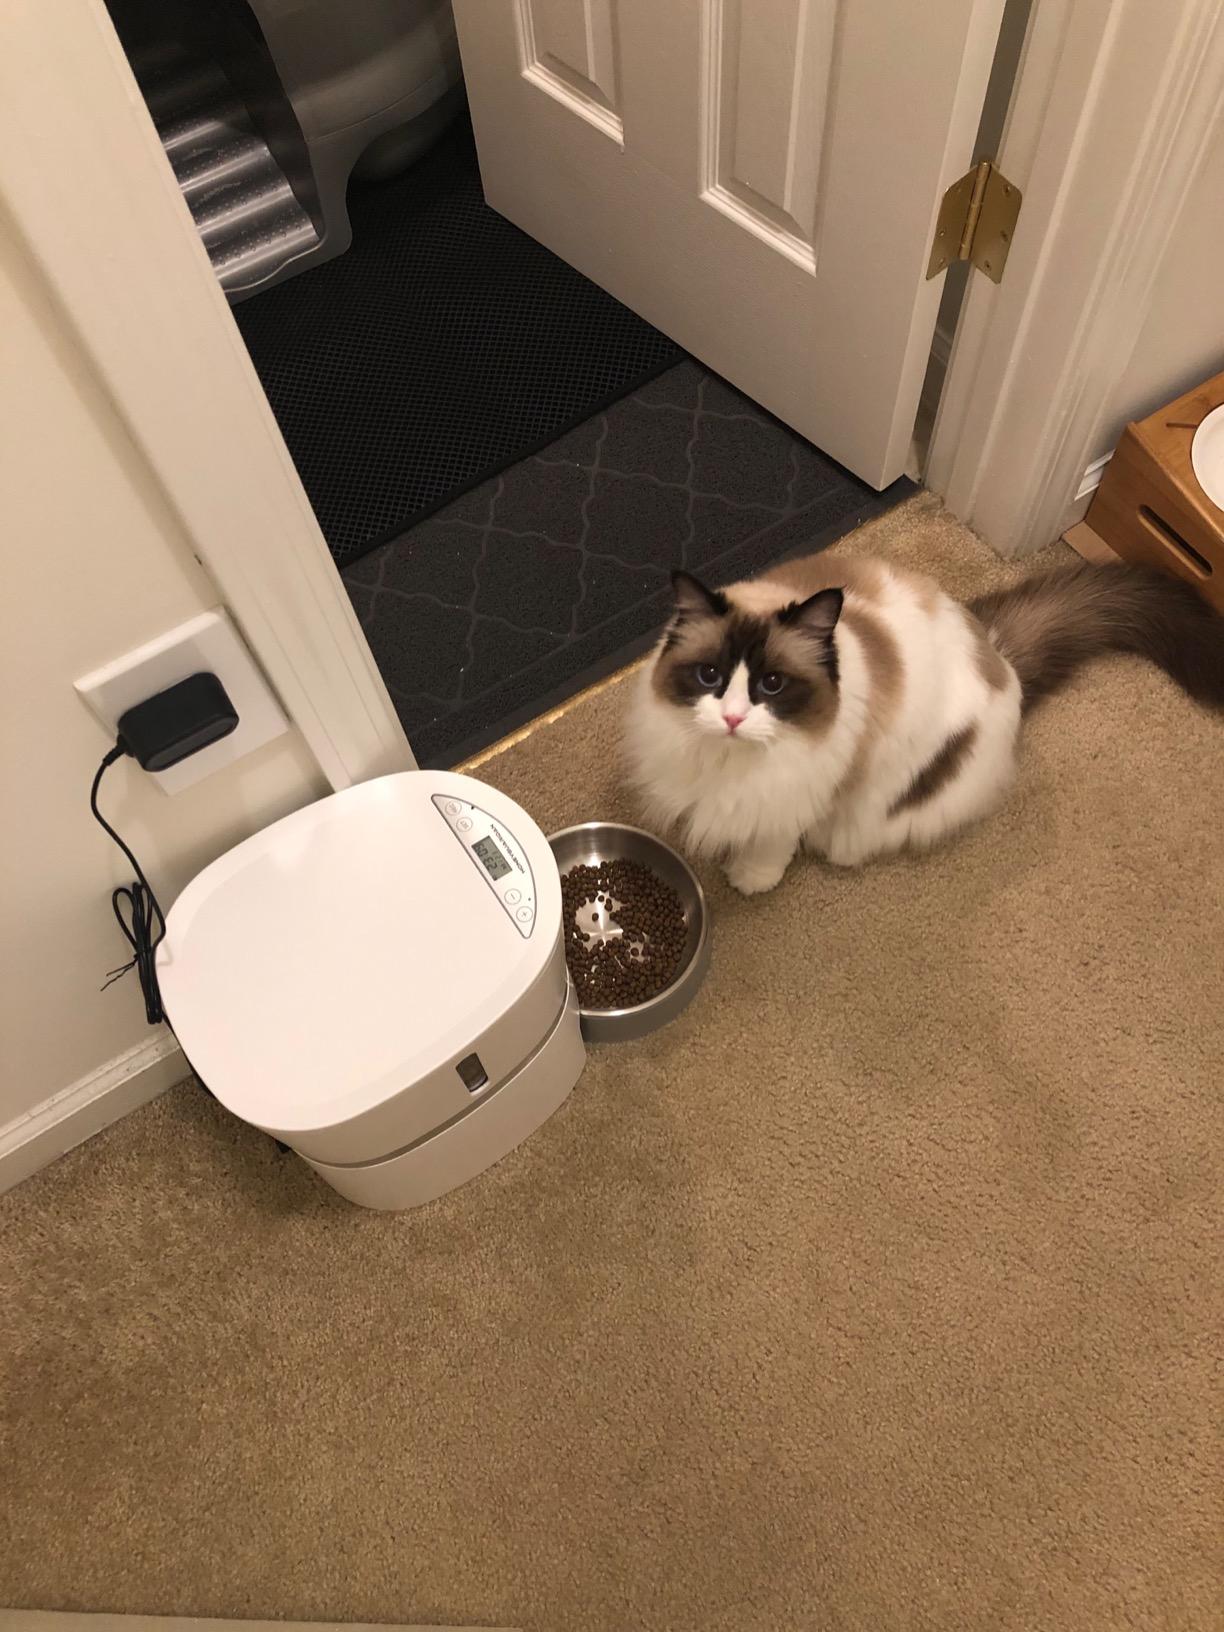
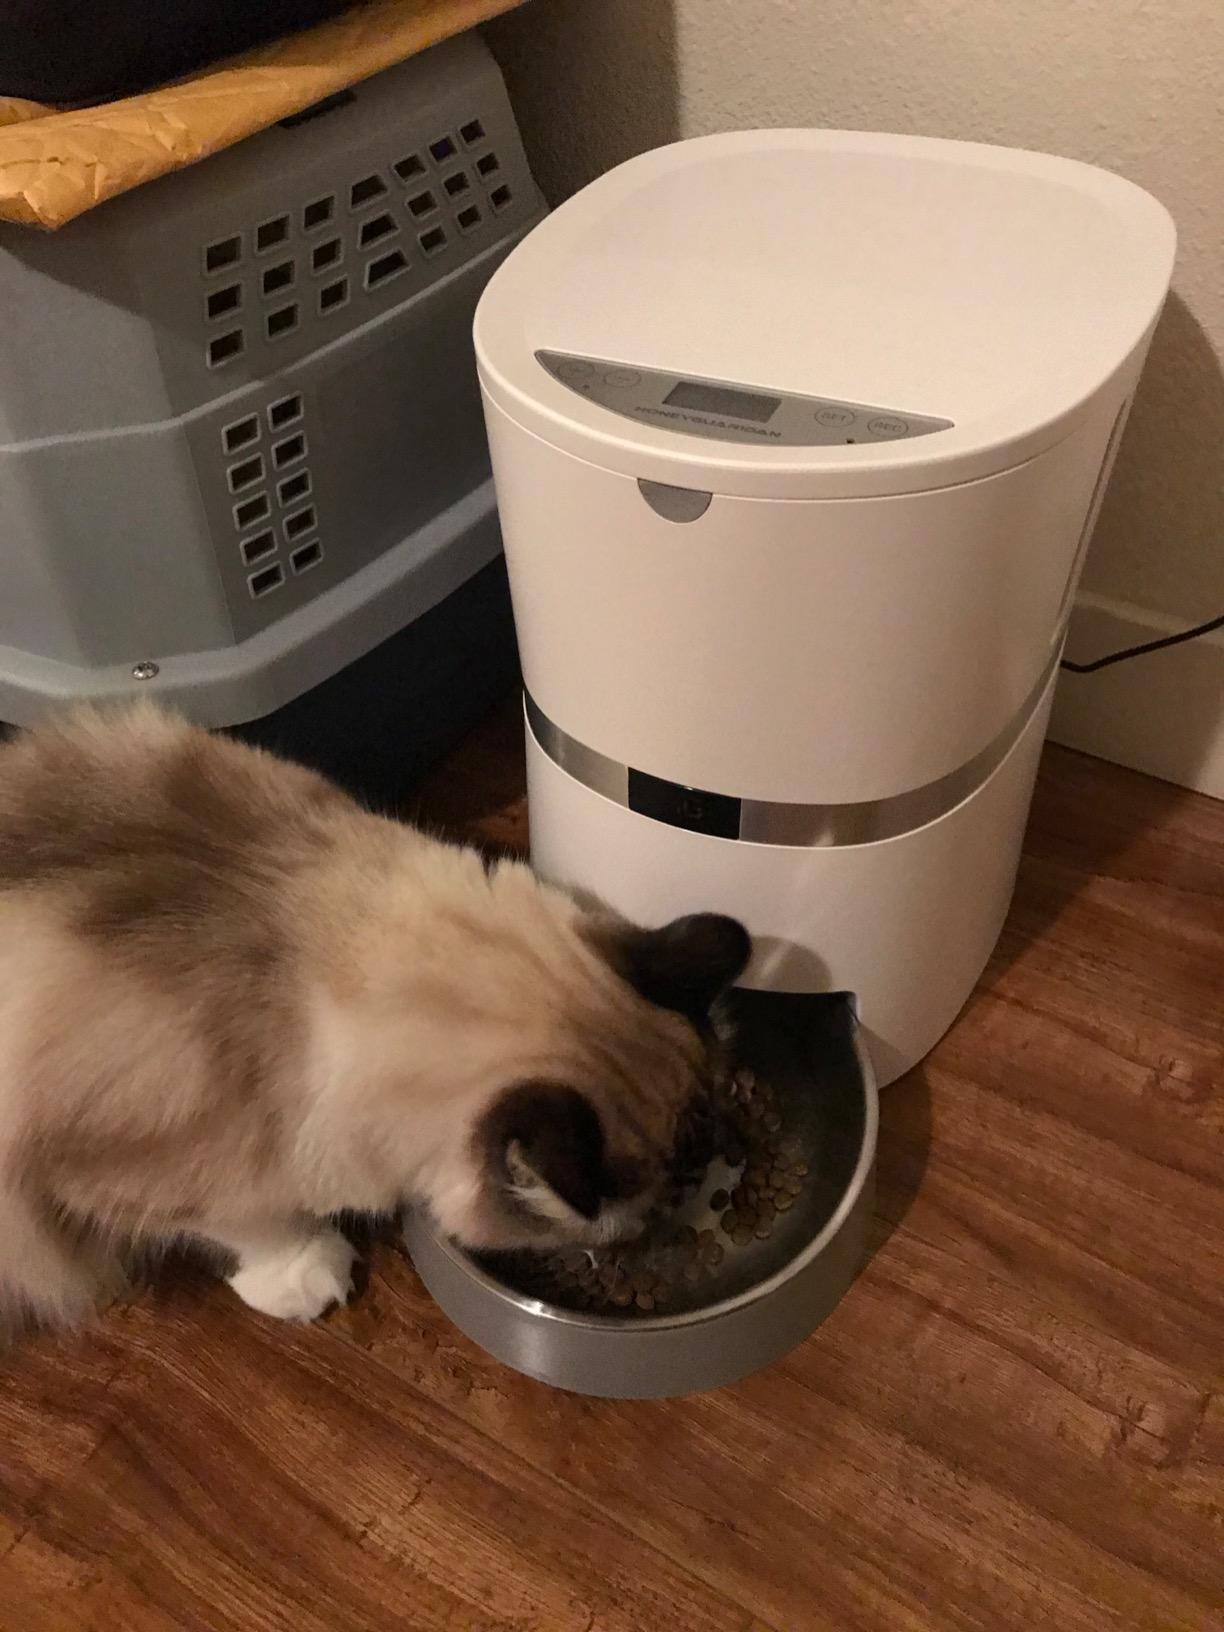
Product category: items_feeder
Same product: yes